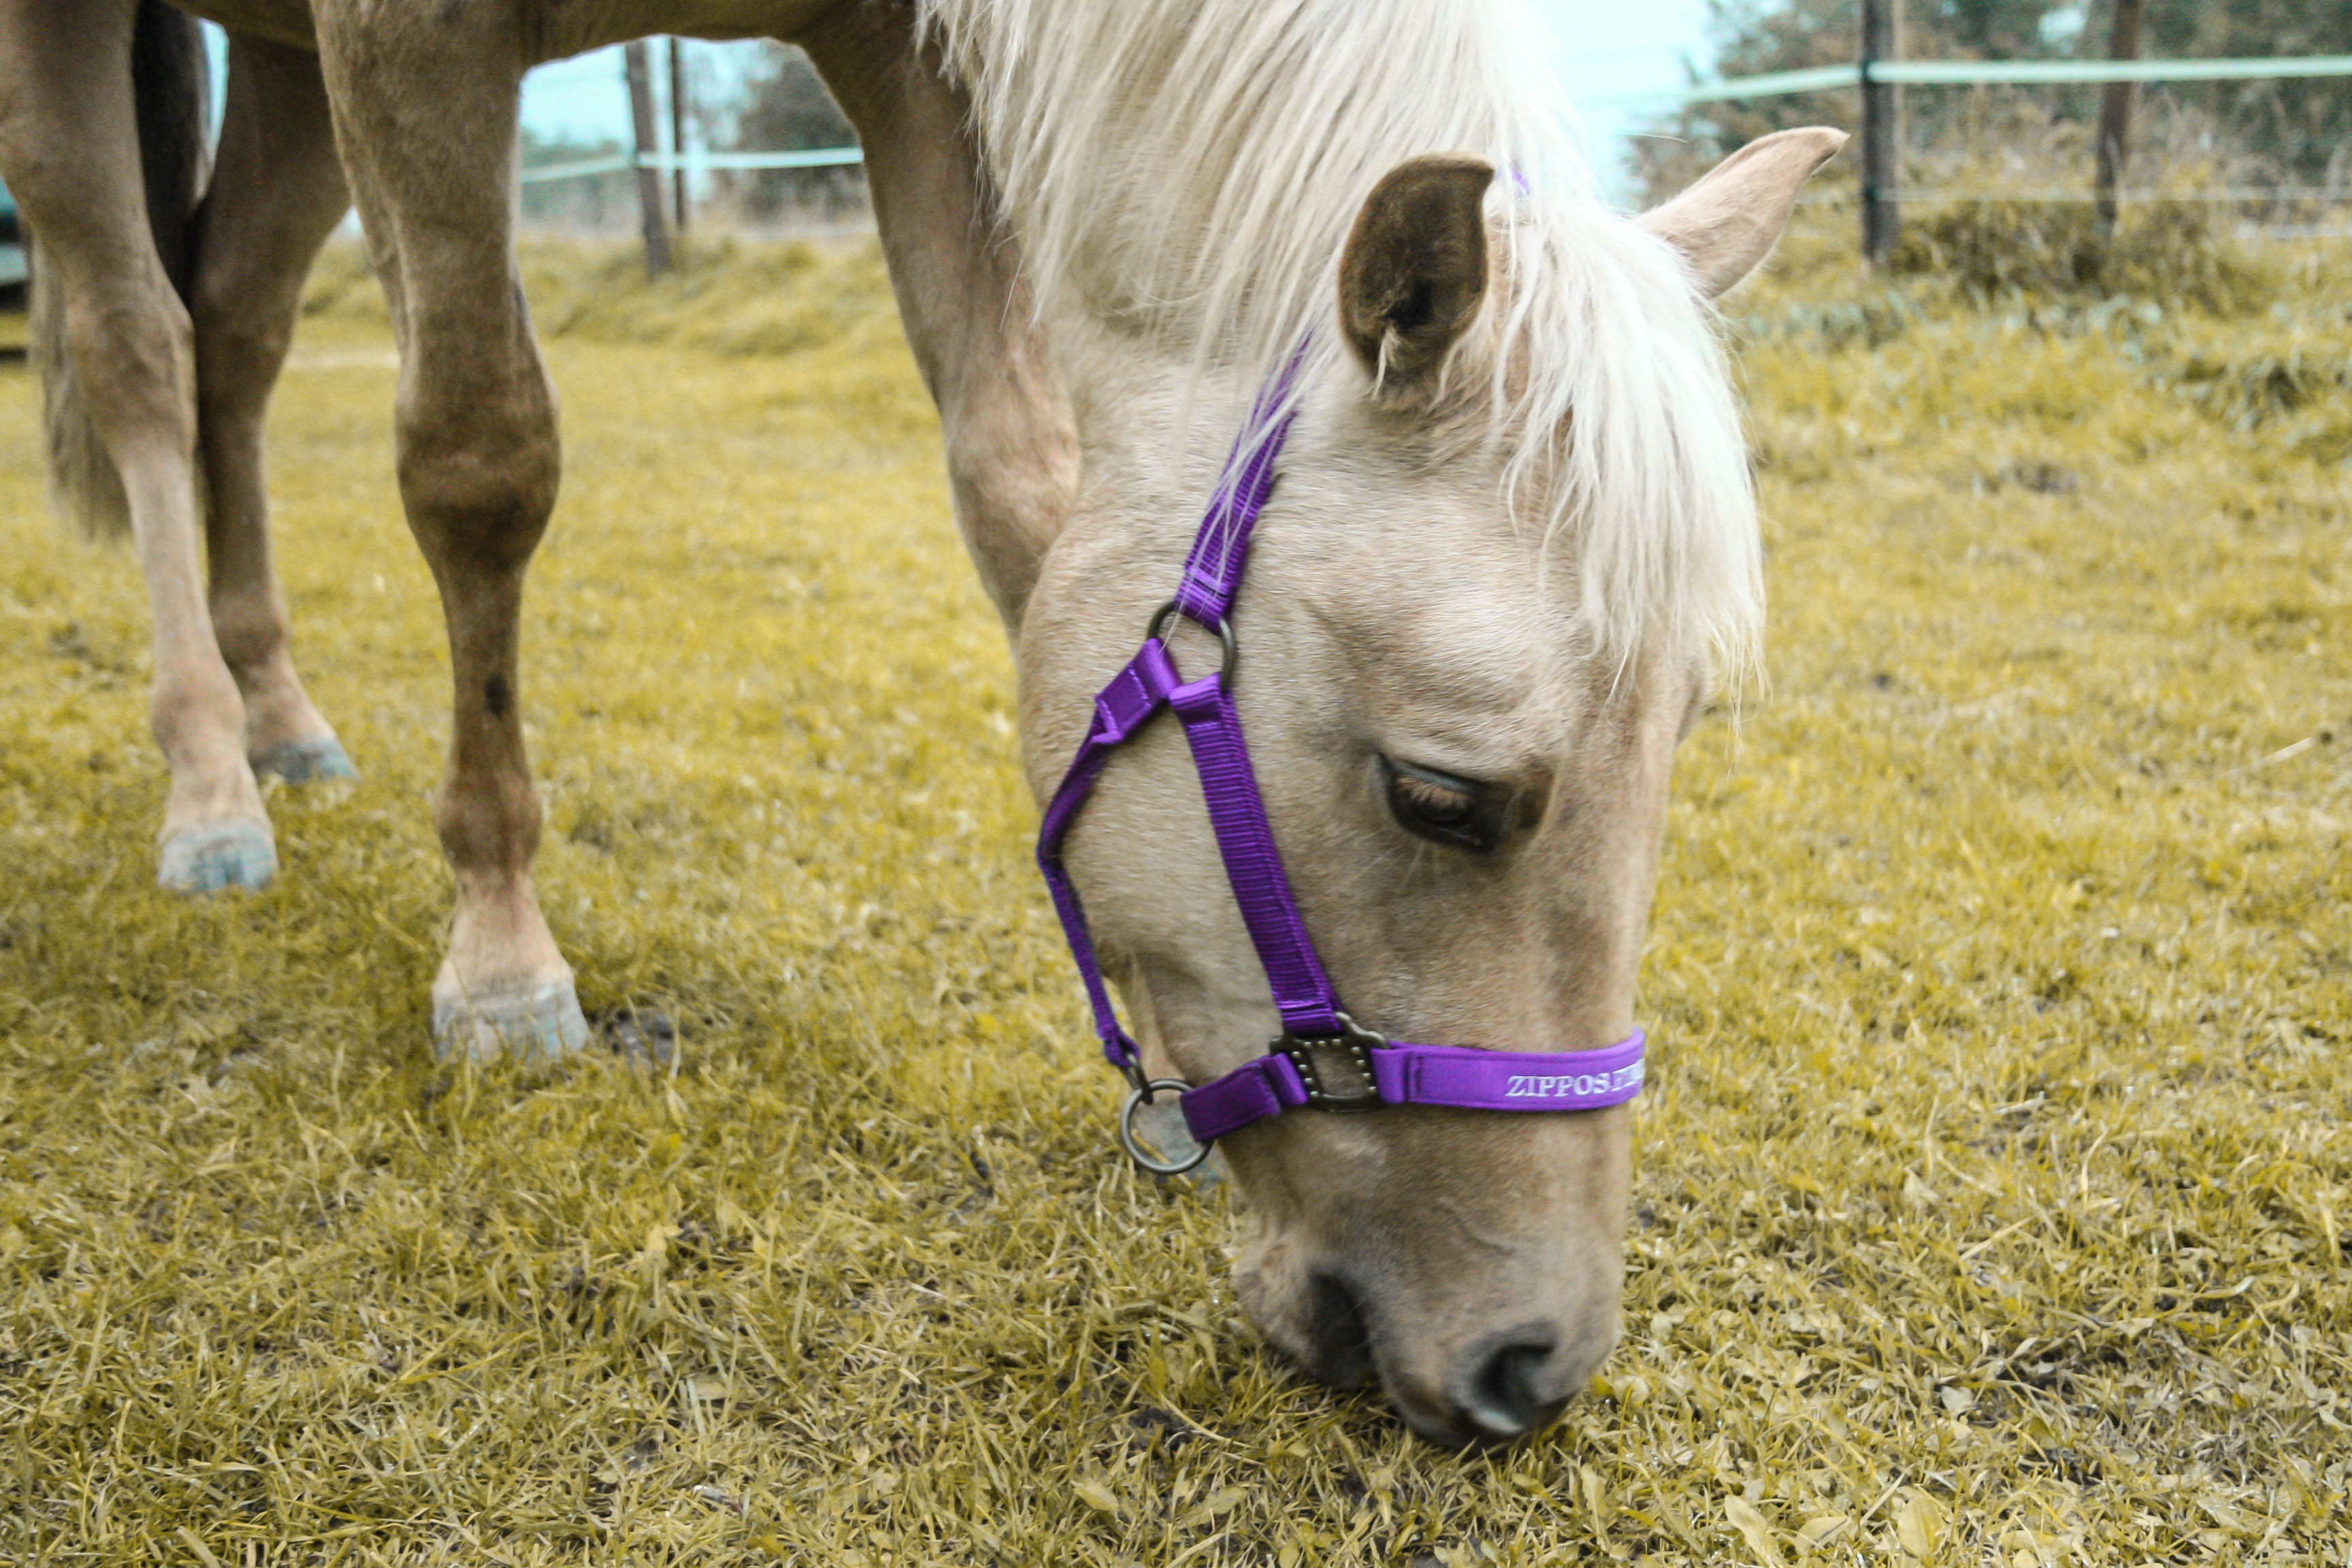
meadow, purple, animal, pasture, grazing, horse, mammal, stallion, mane, graze, paddock, pony, vertebrate, mare, coupling, foal, colt, young animal, halter, quarter horse, dun, horse like mammal, mustang horse